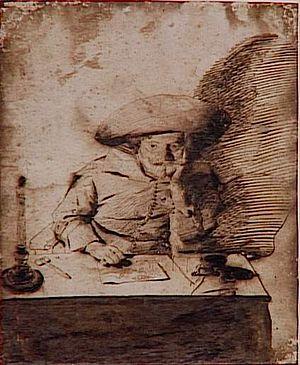
Gerrit – ou Gerard – Hermansz. van Honthorst, surnommé aussi, en français et en italien, Gérard de la Nuit ou Gérard des Nuits, né le 4 novembre 1590 à Utrecht où il est mort le 27 avril 1656, est un peintre de genre et d'histoire et un portraitiste flamand du siècle d’or.